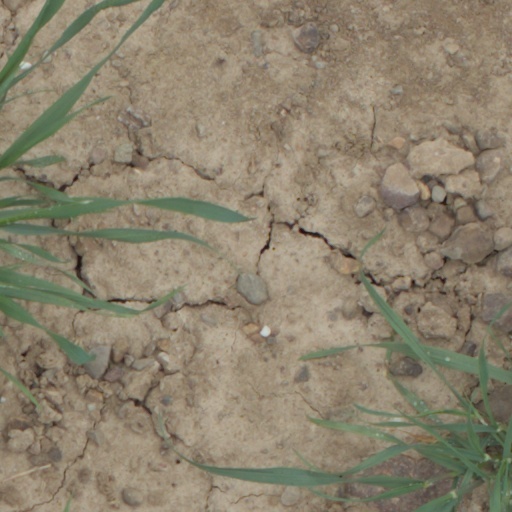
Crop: wheat